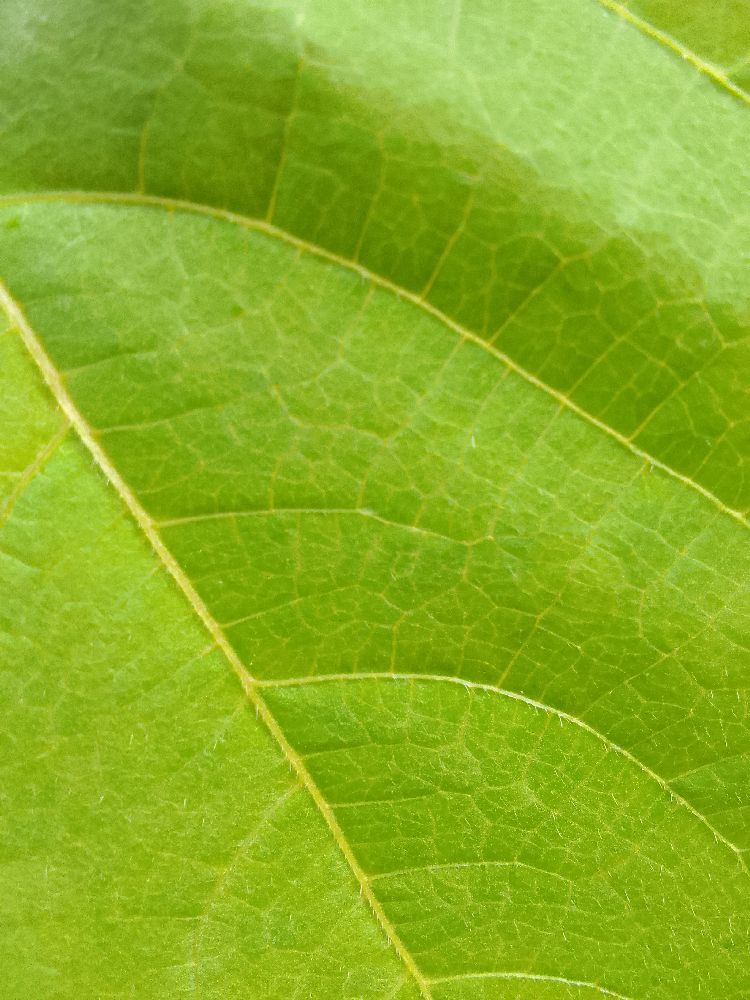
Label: healthy